List of birds of Massachusetts

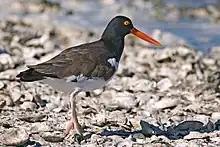
American oystercatcher

Order: CharadriiformesFamily: Haematopodidae